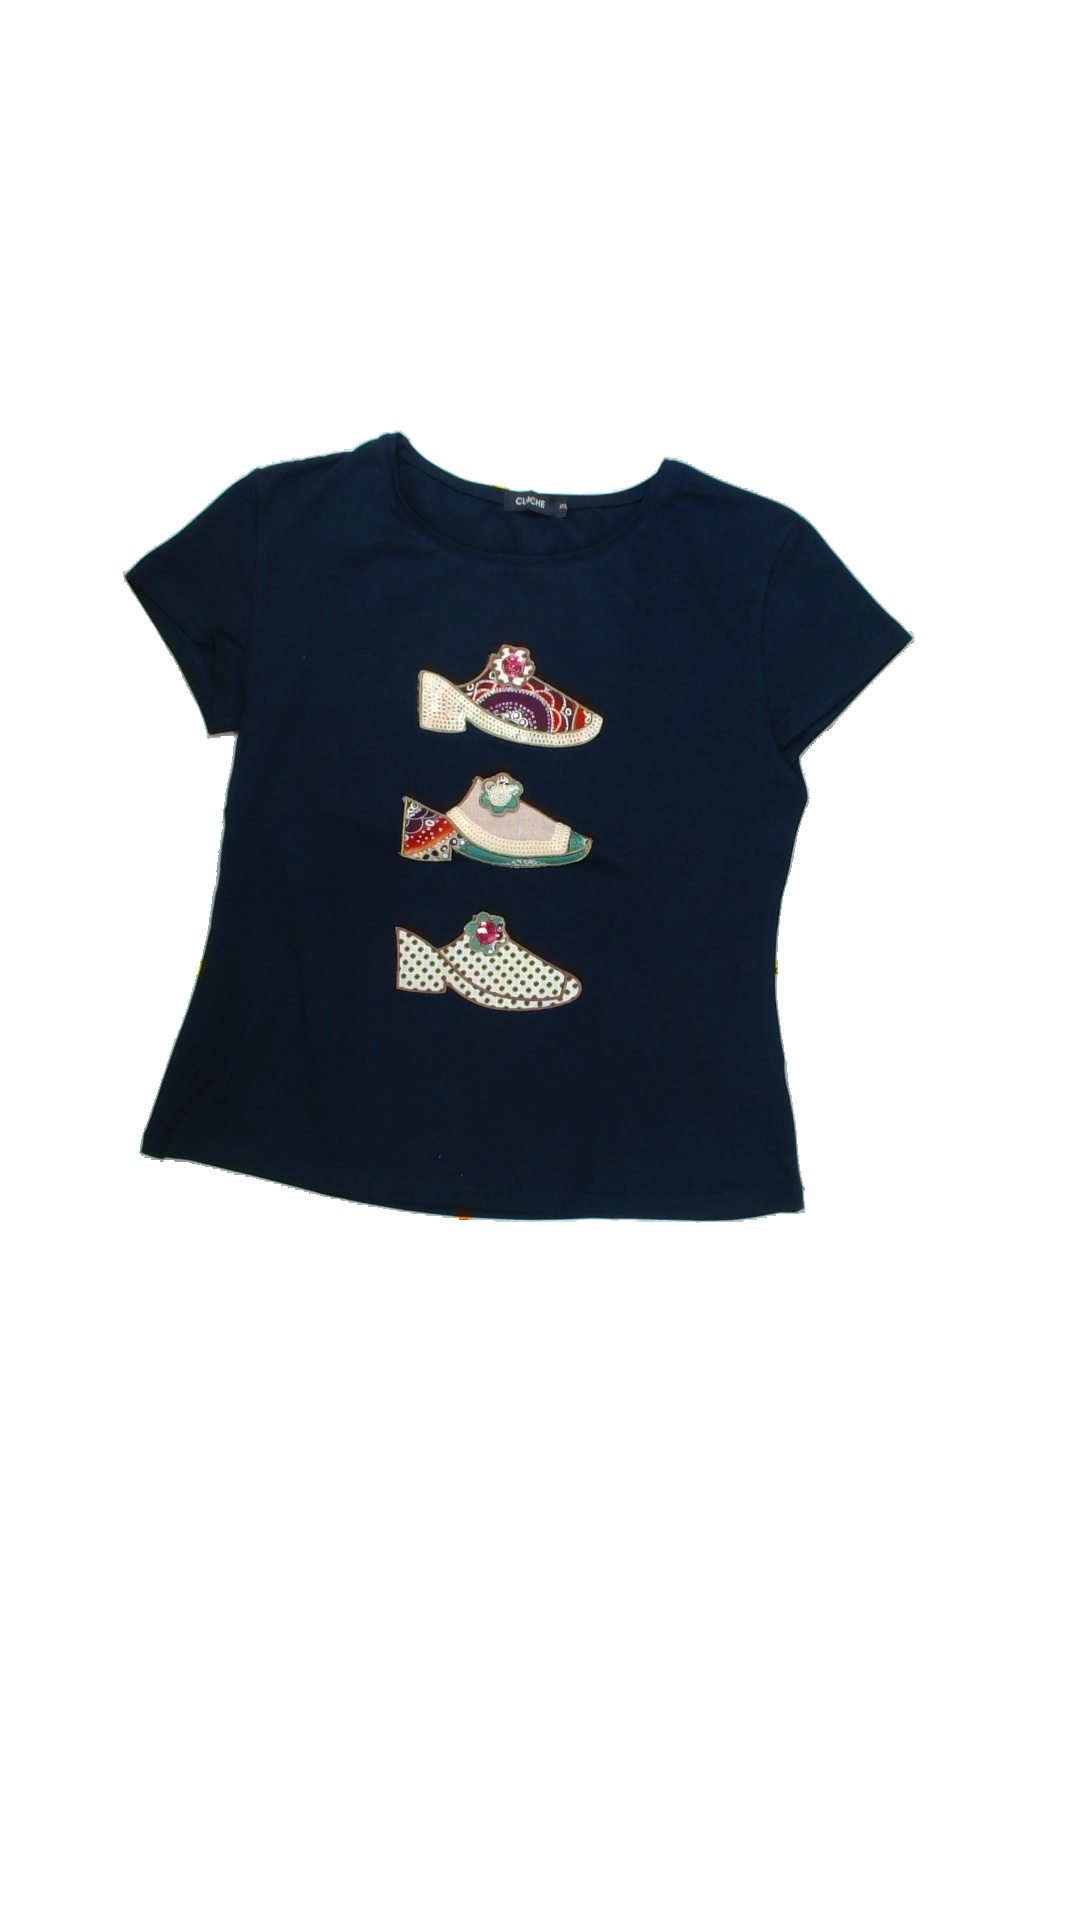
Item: T-shirt (Ladies)
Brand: Not Applicable
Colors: Multicolor
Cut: Regular, C-collar
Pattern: Logo print
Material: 100%cotton
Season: All
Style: No trend
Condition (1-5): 5
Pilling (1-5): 5
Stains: No
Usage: Reuse
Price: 50-100